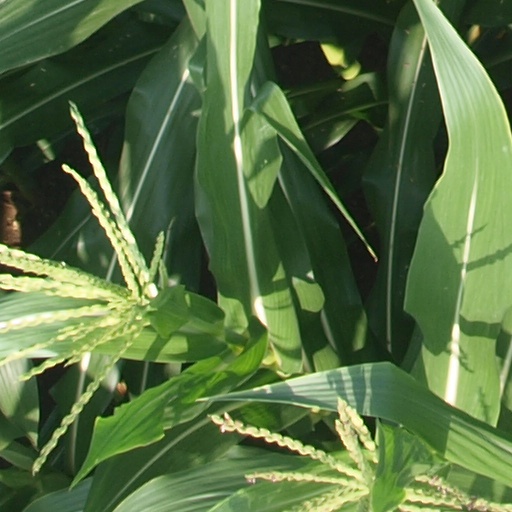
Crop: maize; corn